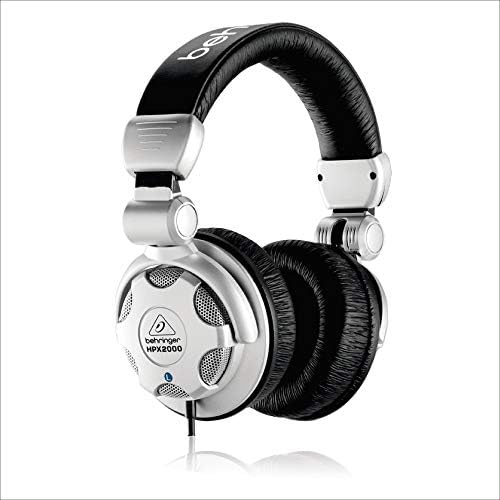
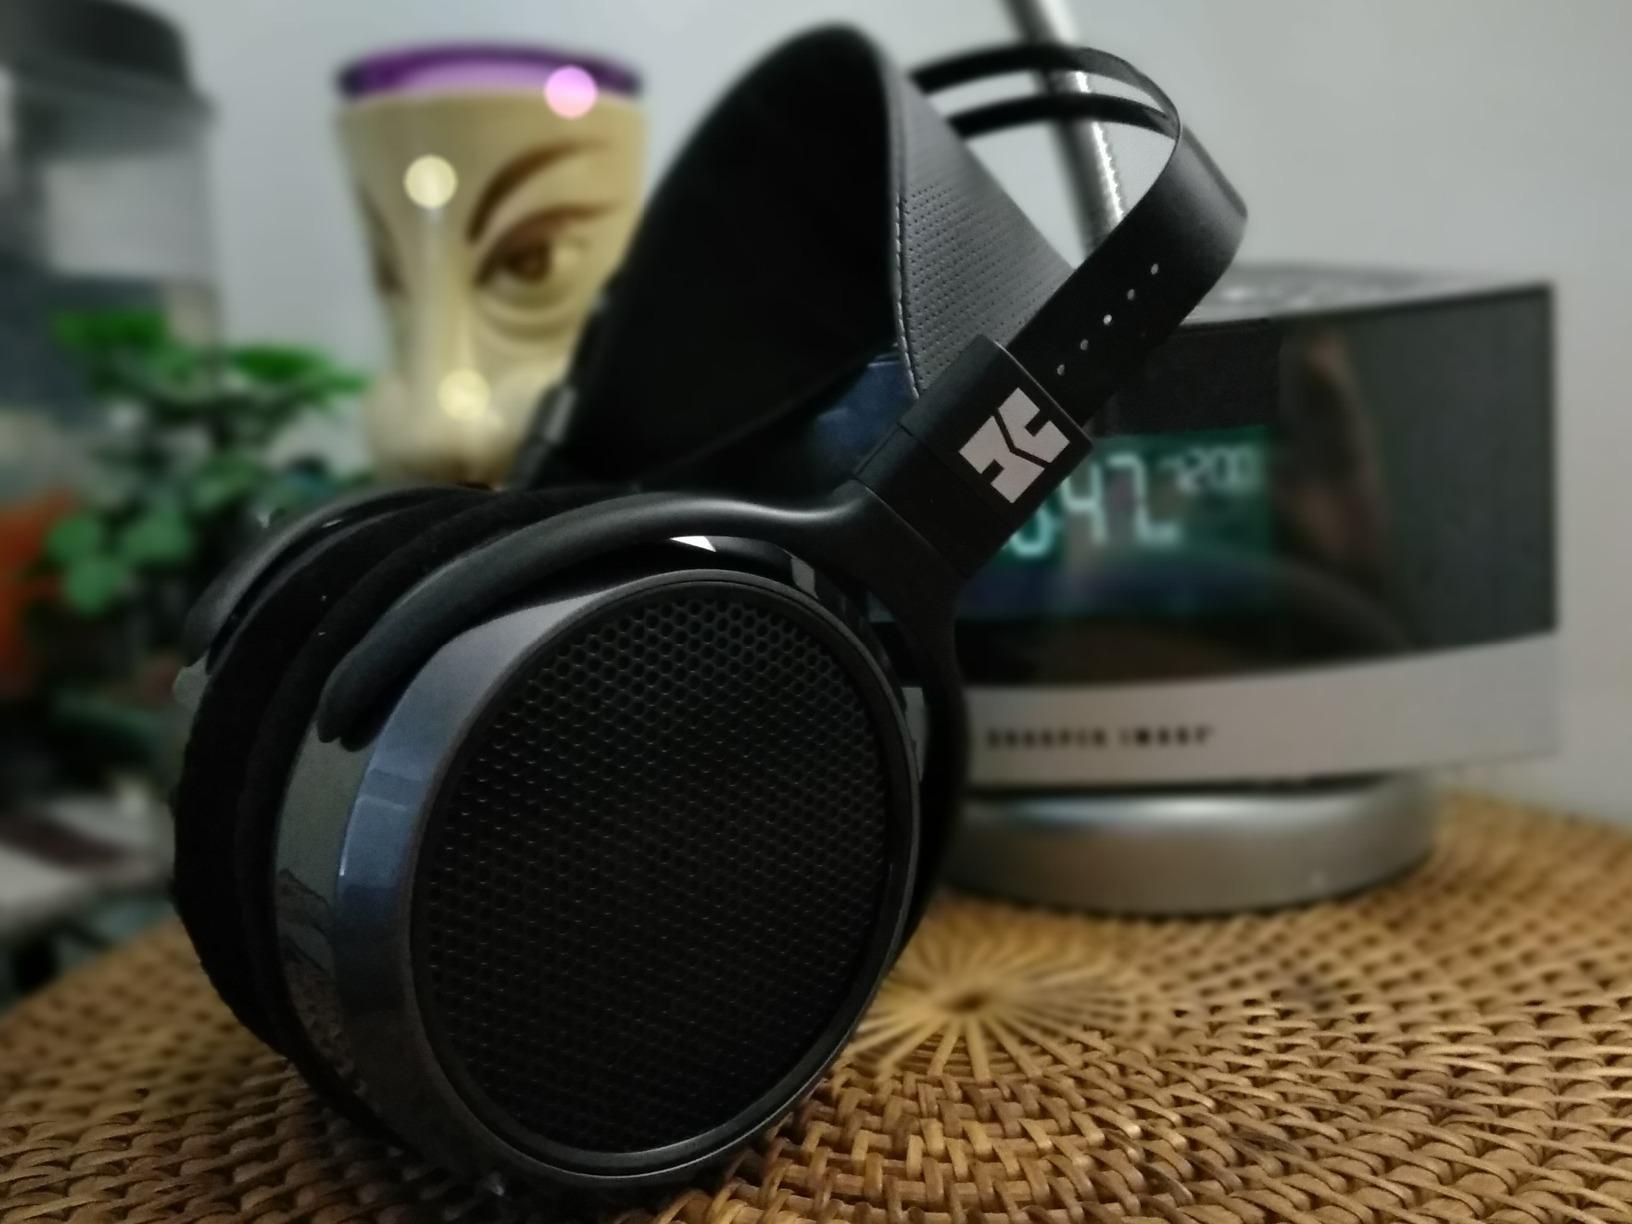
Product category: headphones
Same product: no